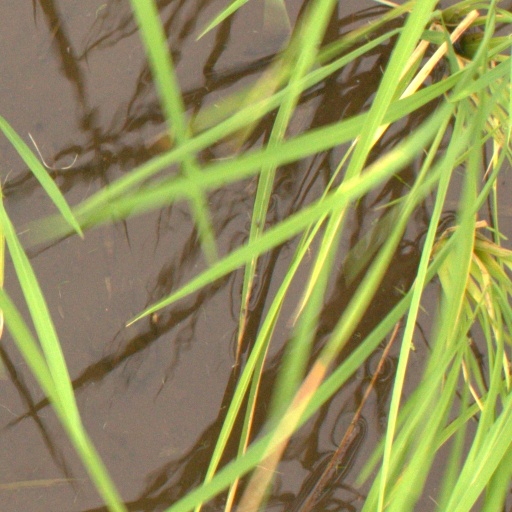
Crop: rice